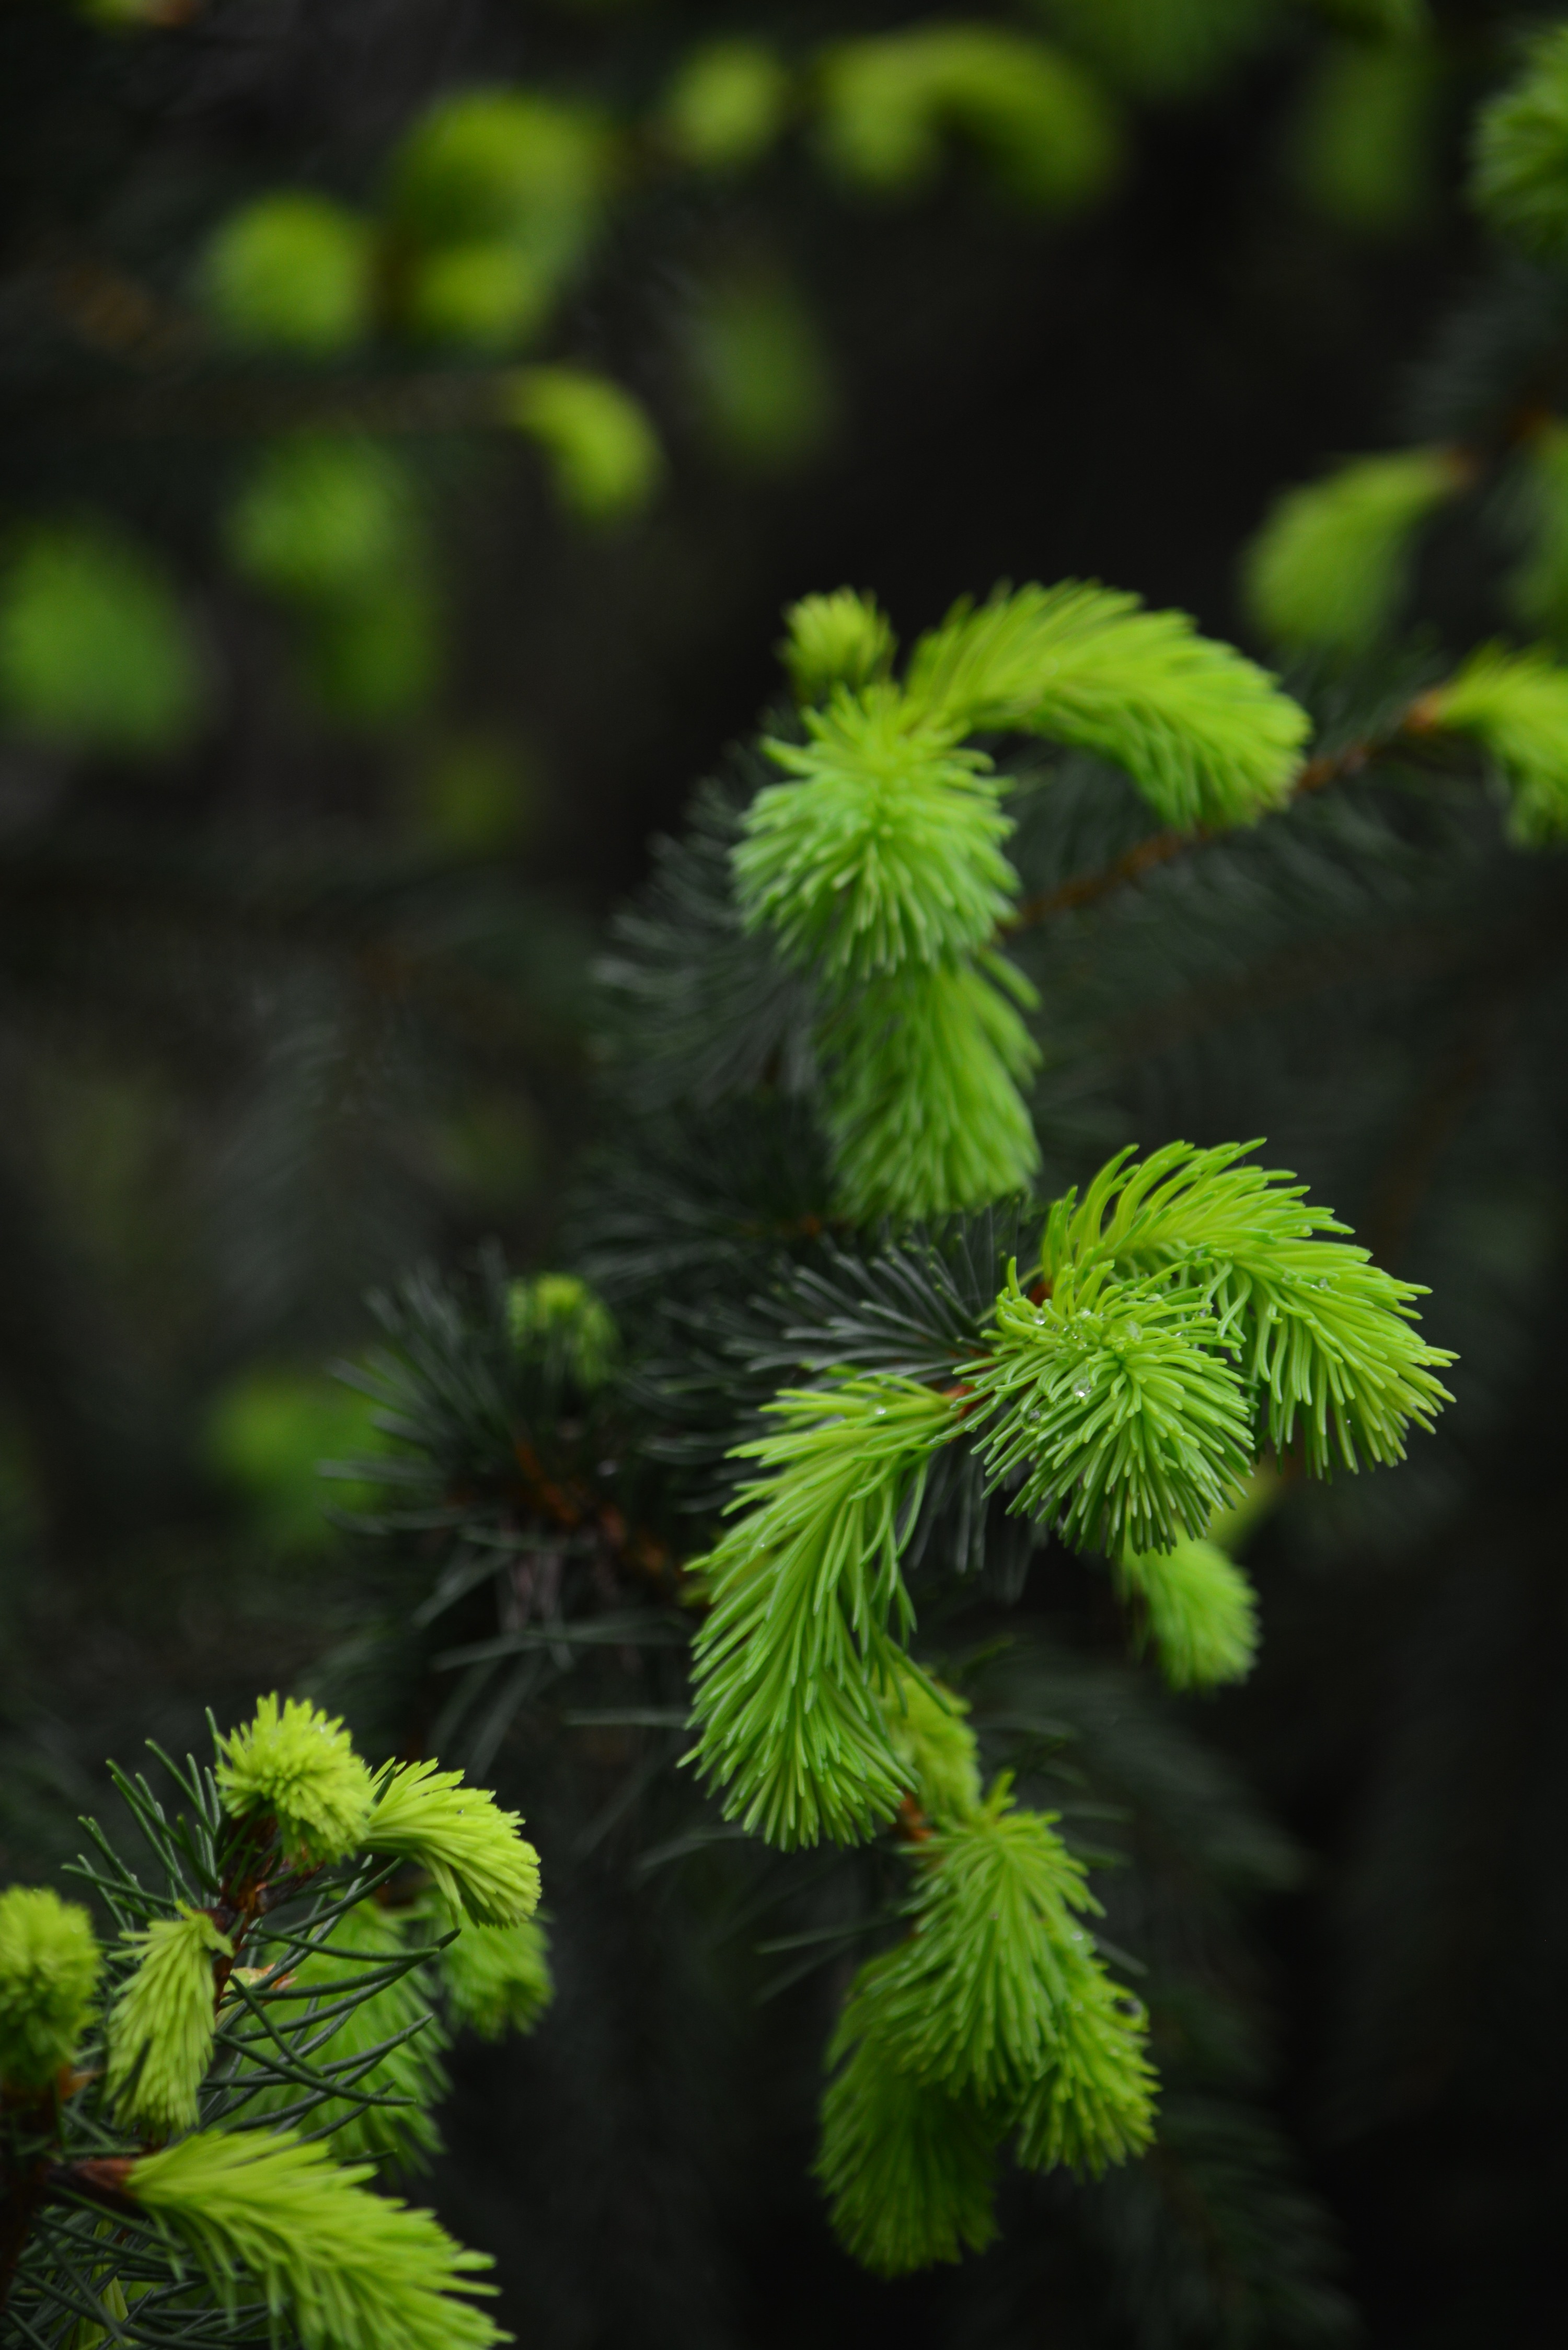
tree, forest, branch, plant, leaf, flower, moss, pine, green, botany, fir, flora, spruce, shrub, hungary, bud, woody plant, land plant